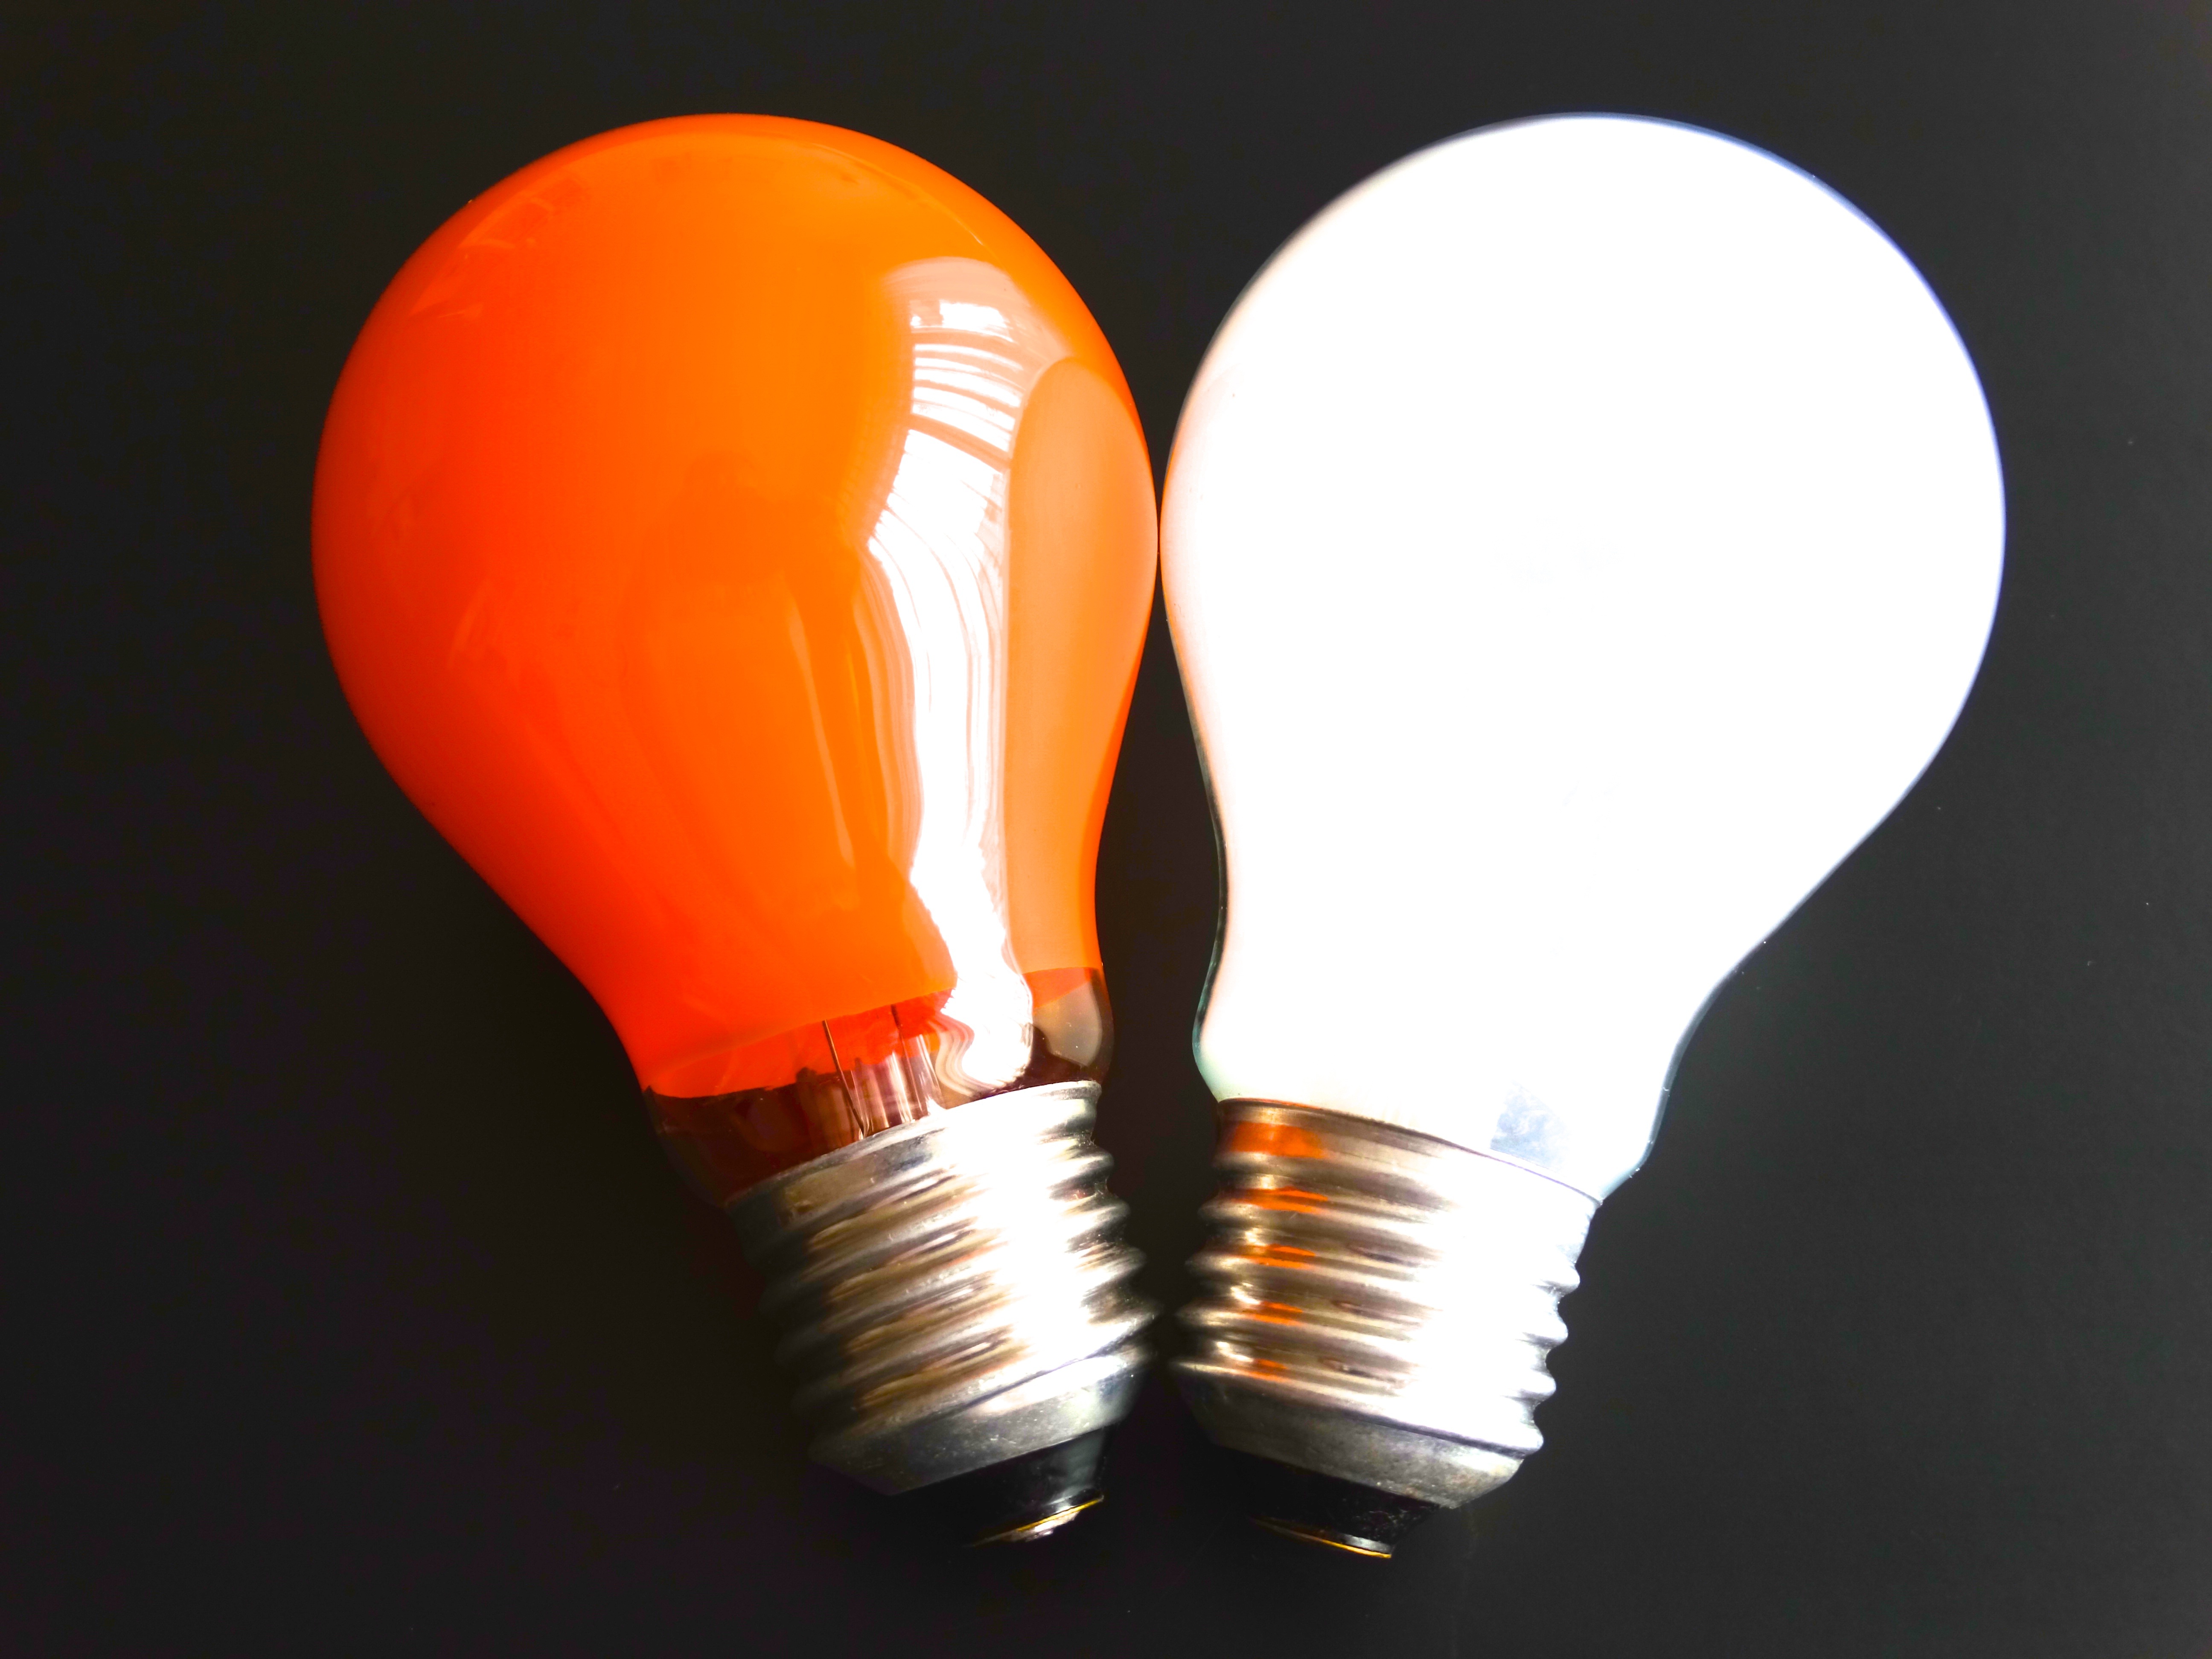
light, white, orange, lamp, yellow, light bulb, lighting, product, light fixture, light body, incandescent light bulb